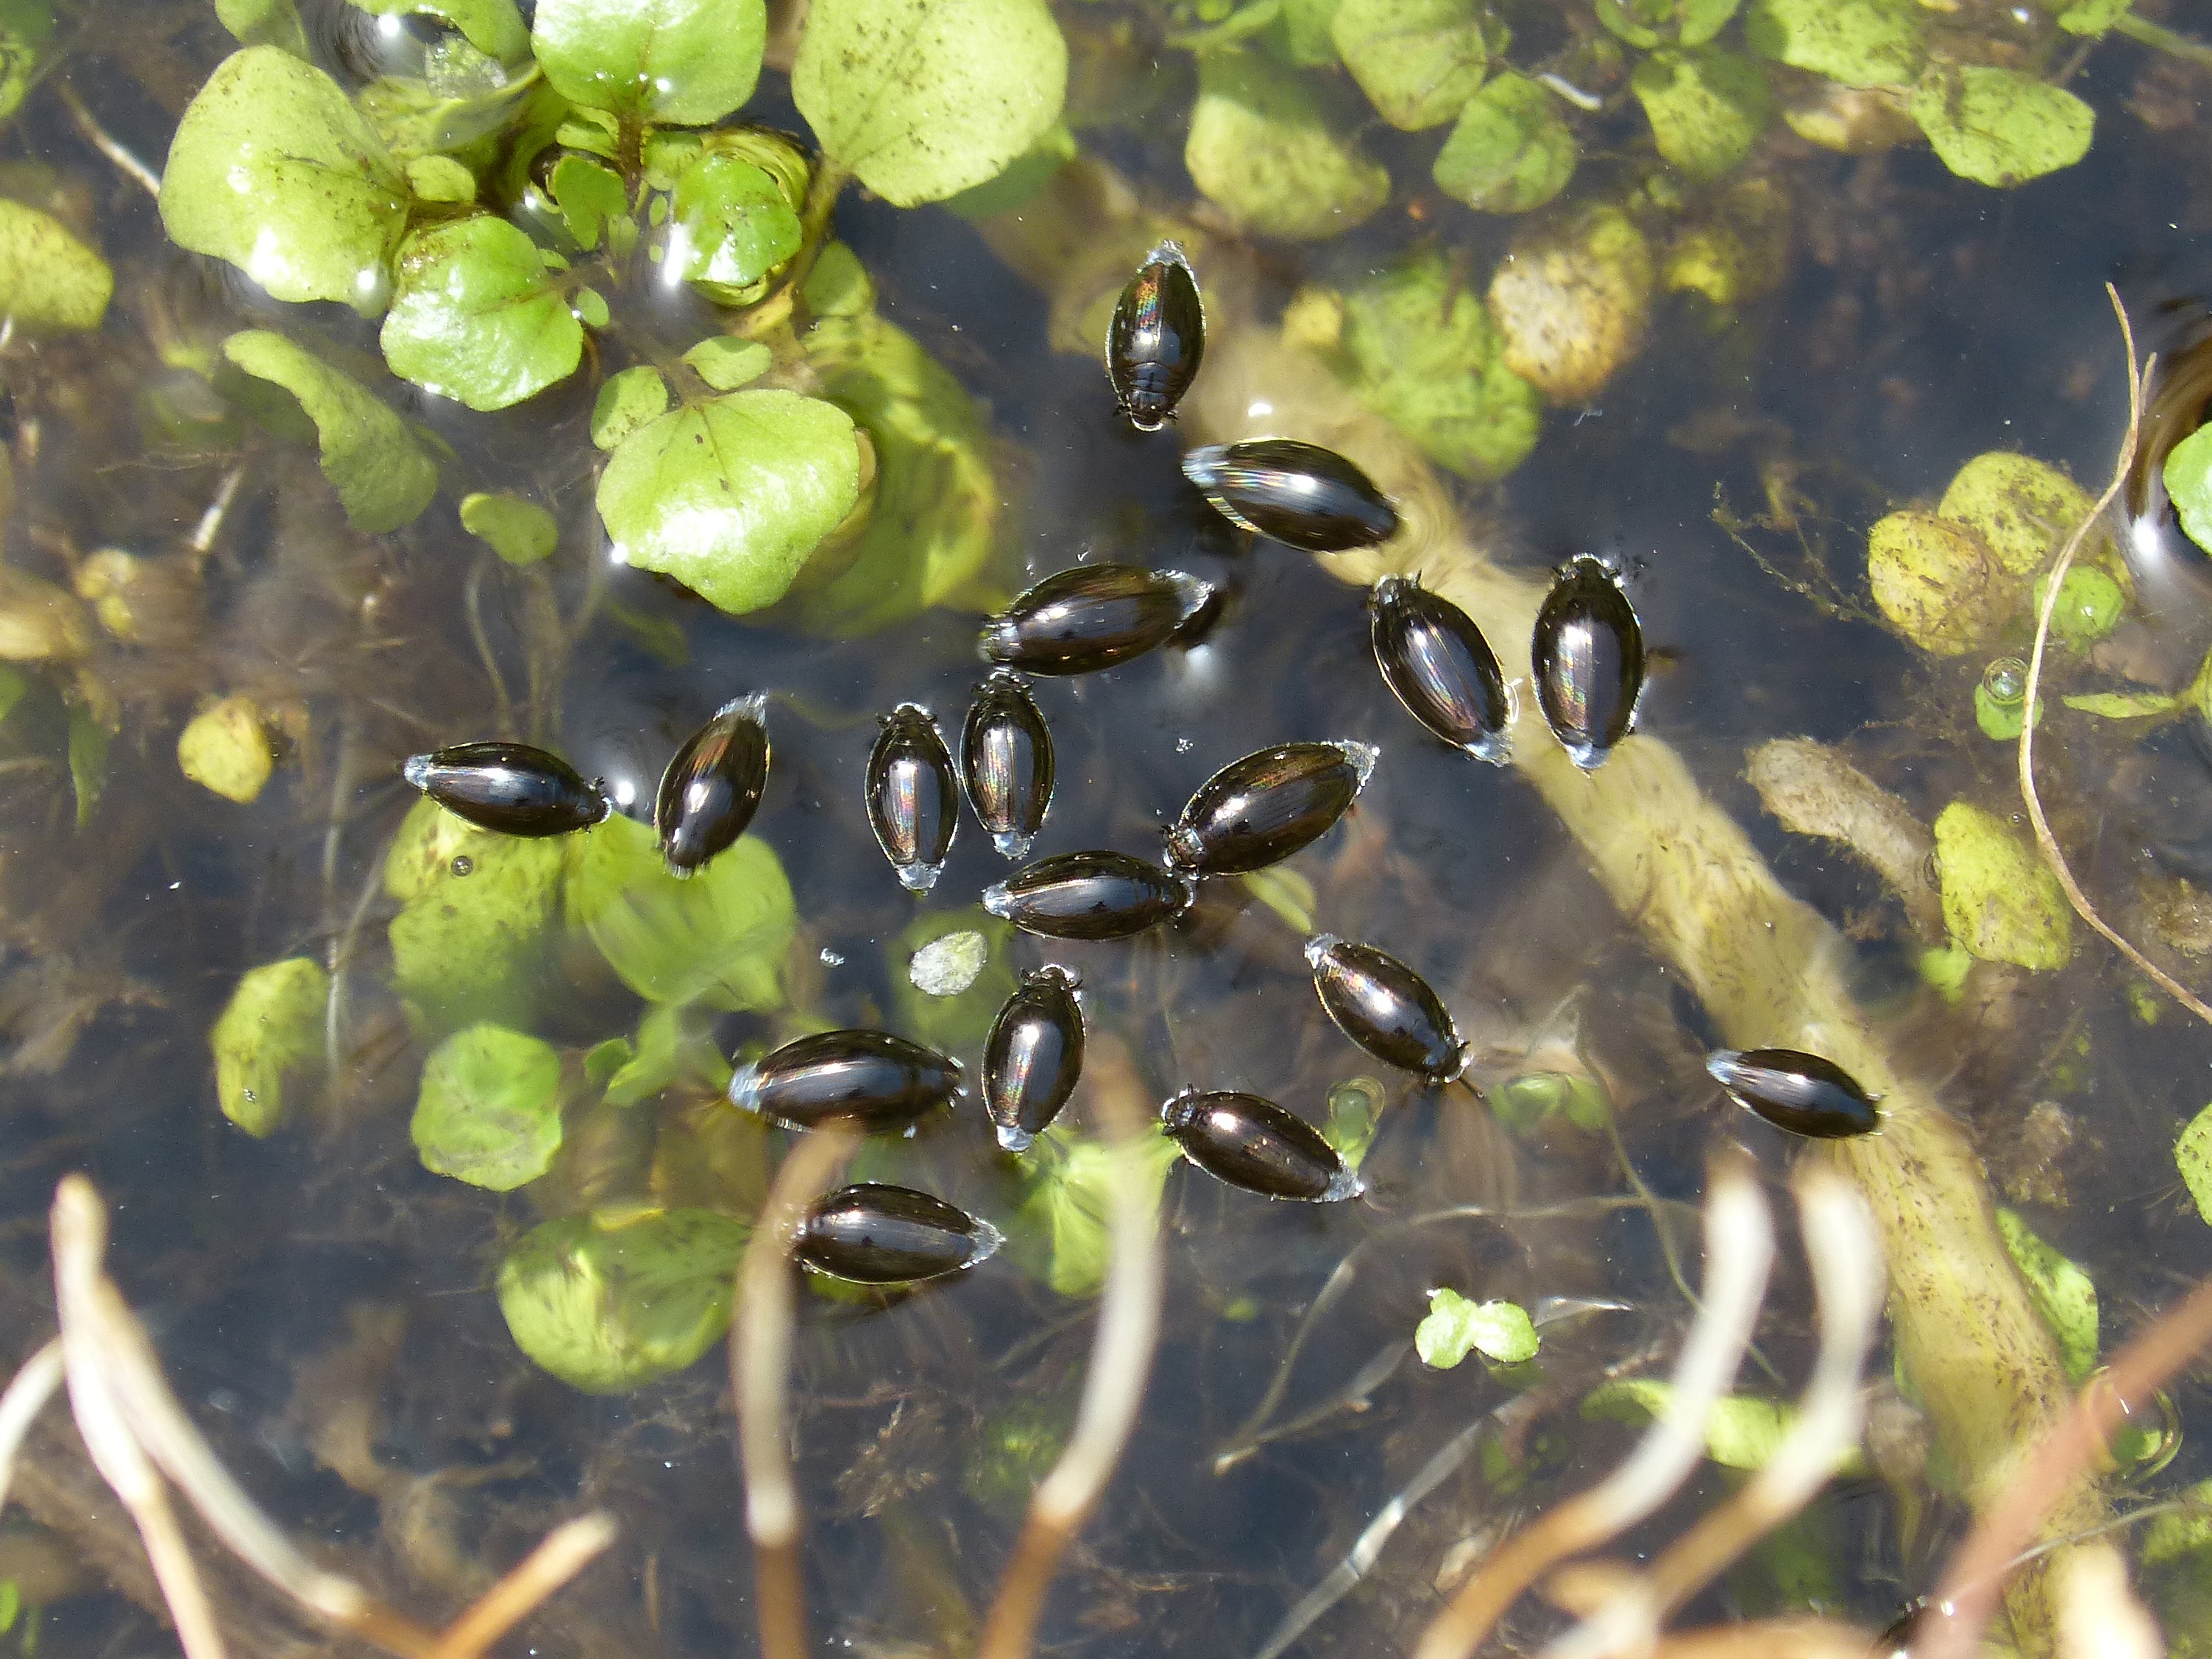
nature, plant, leaf, flower, river, pond, wildlife, food, green, produce, botany, amphibian, flora, fauna, macro photography, flowering plant, land plant, gyrinus natator, clerk water, water beetle, gyrinidae